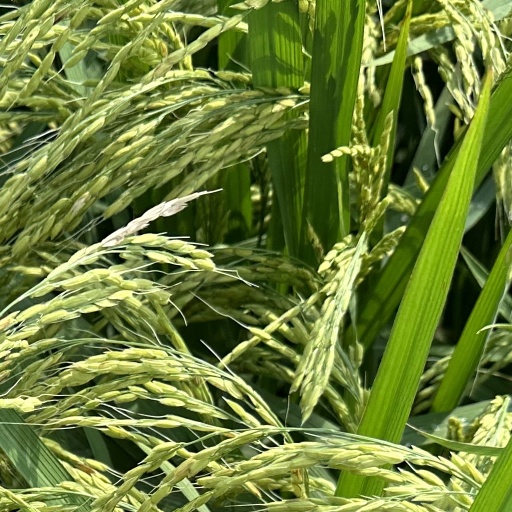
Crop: rice